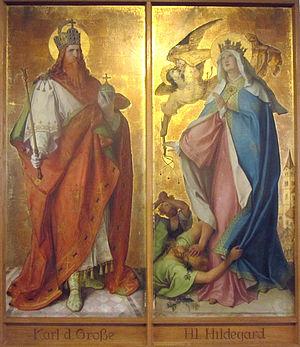
Hildegarde de Vintzgau, née vers 758 et morte le 30 avril 783 à Thionville, est une noble franque issue d'une famille comtale en Austrasie. Épouse de Charlemagne à partir de 771, elle fut reine des Francs et mère de son successeur, l'empereur Louis le Pieux.